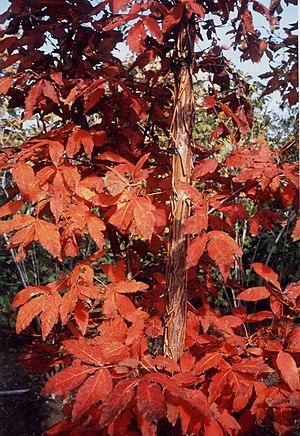
Coloration automnale
Acer triflorum est une espèce d'érable de la section Trifoliata de la classification des érables. Originaire des forêts de moyennes et hautes altitudes de Mandchourie et de Corée, cet arbre peu présent dans nos parcs malgré son introduction en Europe depuis 1923.